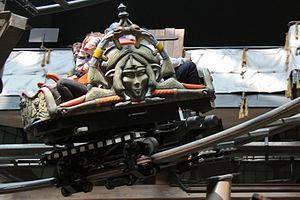
Winja's Fear & Winja's Force est le nom générique de deux montagnes russes tournoyantes du parc Phantasialand, situé à Brühl, en Allemagne. Elles sont situées dans la zone couverte du parc, appelée Wuze Town.